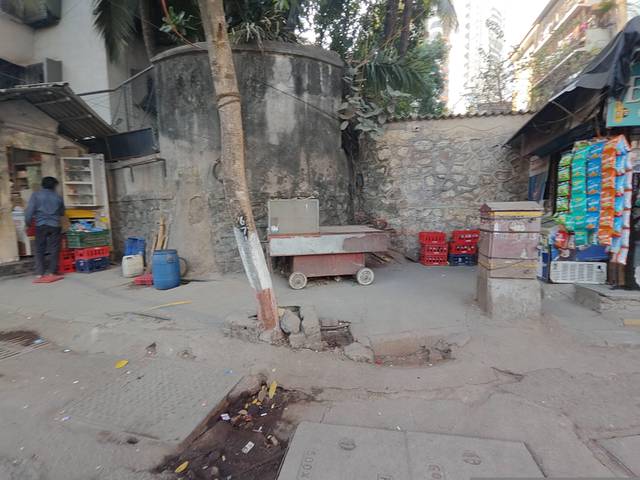
Region: India
Coordinates: 19.175, 72.865